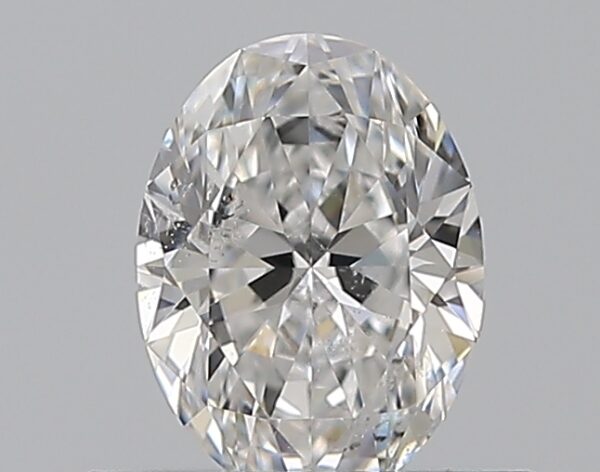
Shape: oval
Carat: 0.5
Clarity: SI2
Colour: D
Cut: EX
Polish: EX
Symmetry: VG
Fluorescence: N
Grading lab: GIA
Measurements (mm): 6.01 x 4.47 x 2.76